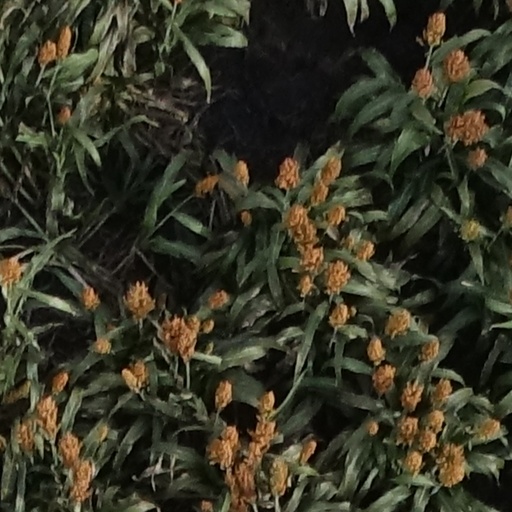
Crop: sorghum